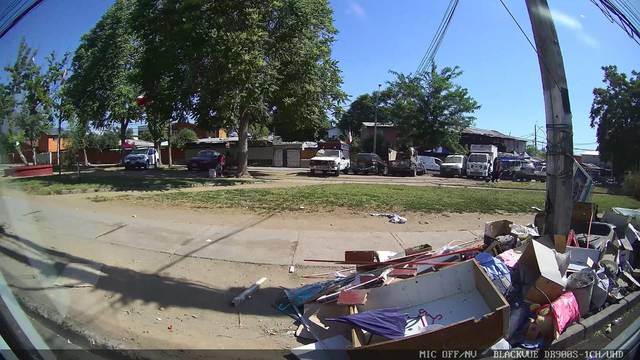
Region: Chile
Coordinates: -33.508, -70.565